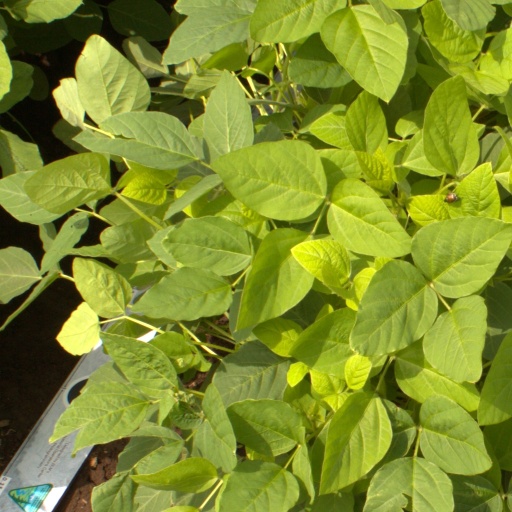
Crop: soybean